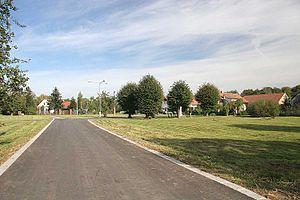
Hrobice est une commune du district et de la région de Pardubice, en République tchèque. Sa population s'élevait à 212 habitants en 2017.